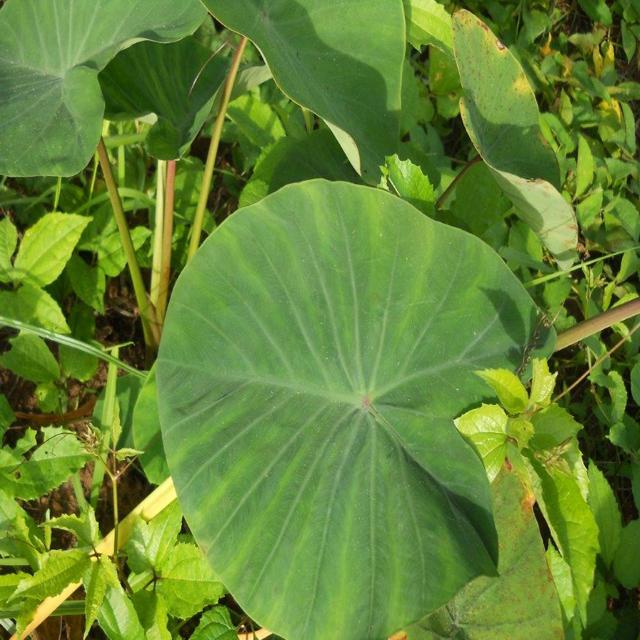
Label: Healthy